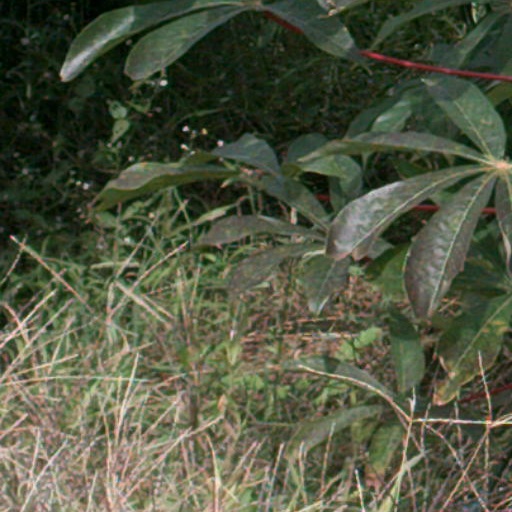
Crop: cassava